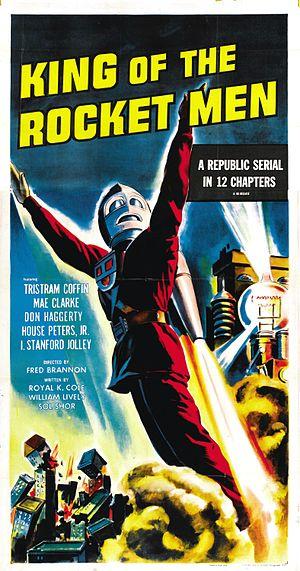
Fred C. Brannon est un réalisateur américain des années 1940 et 1950.